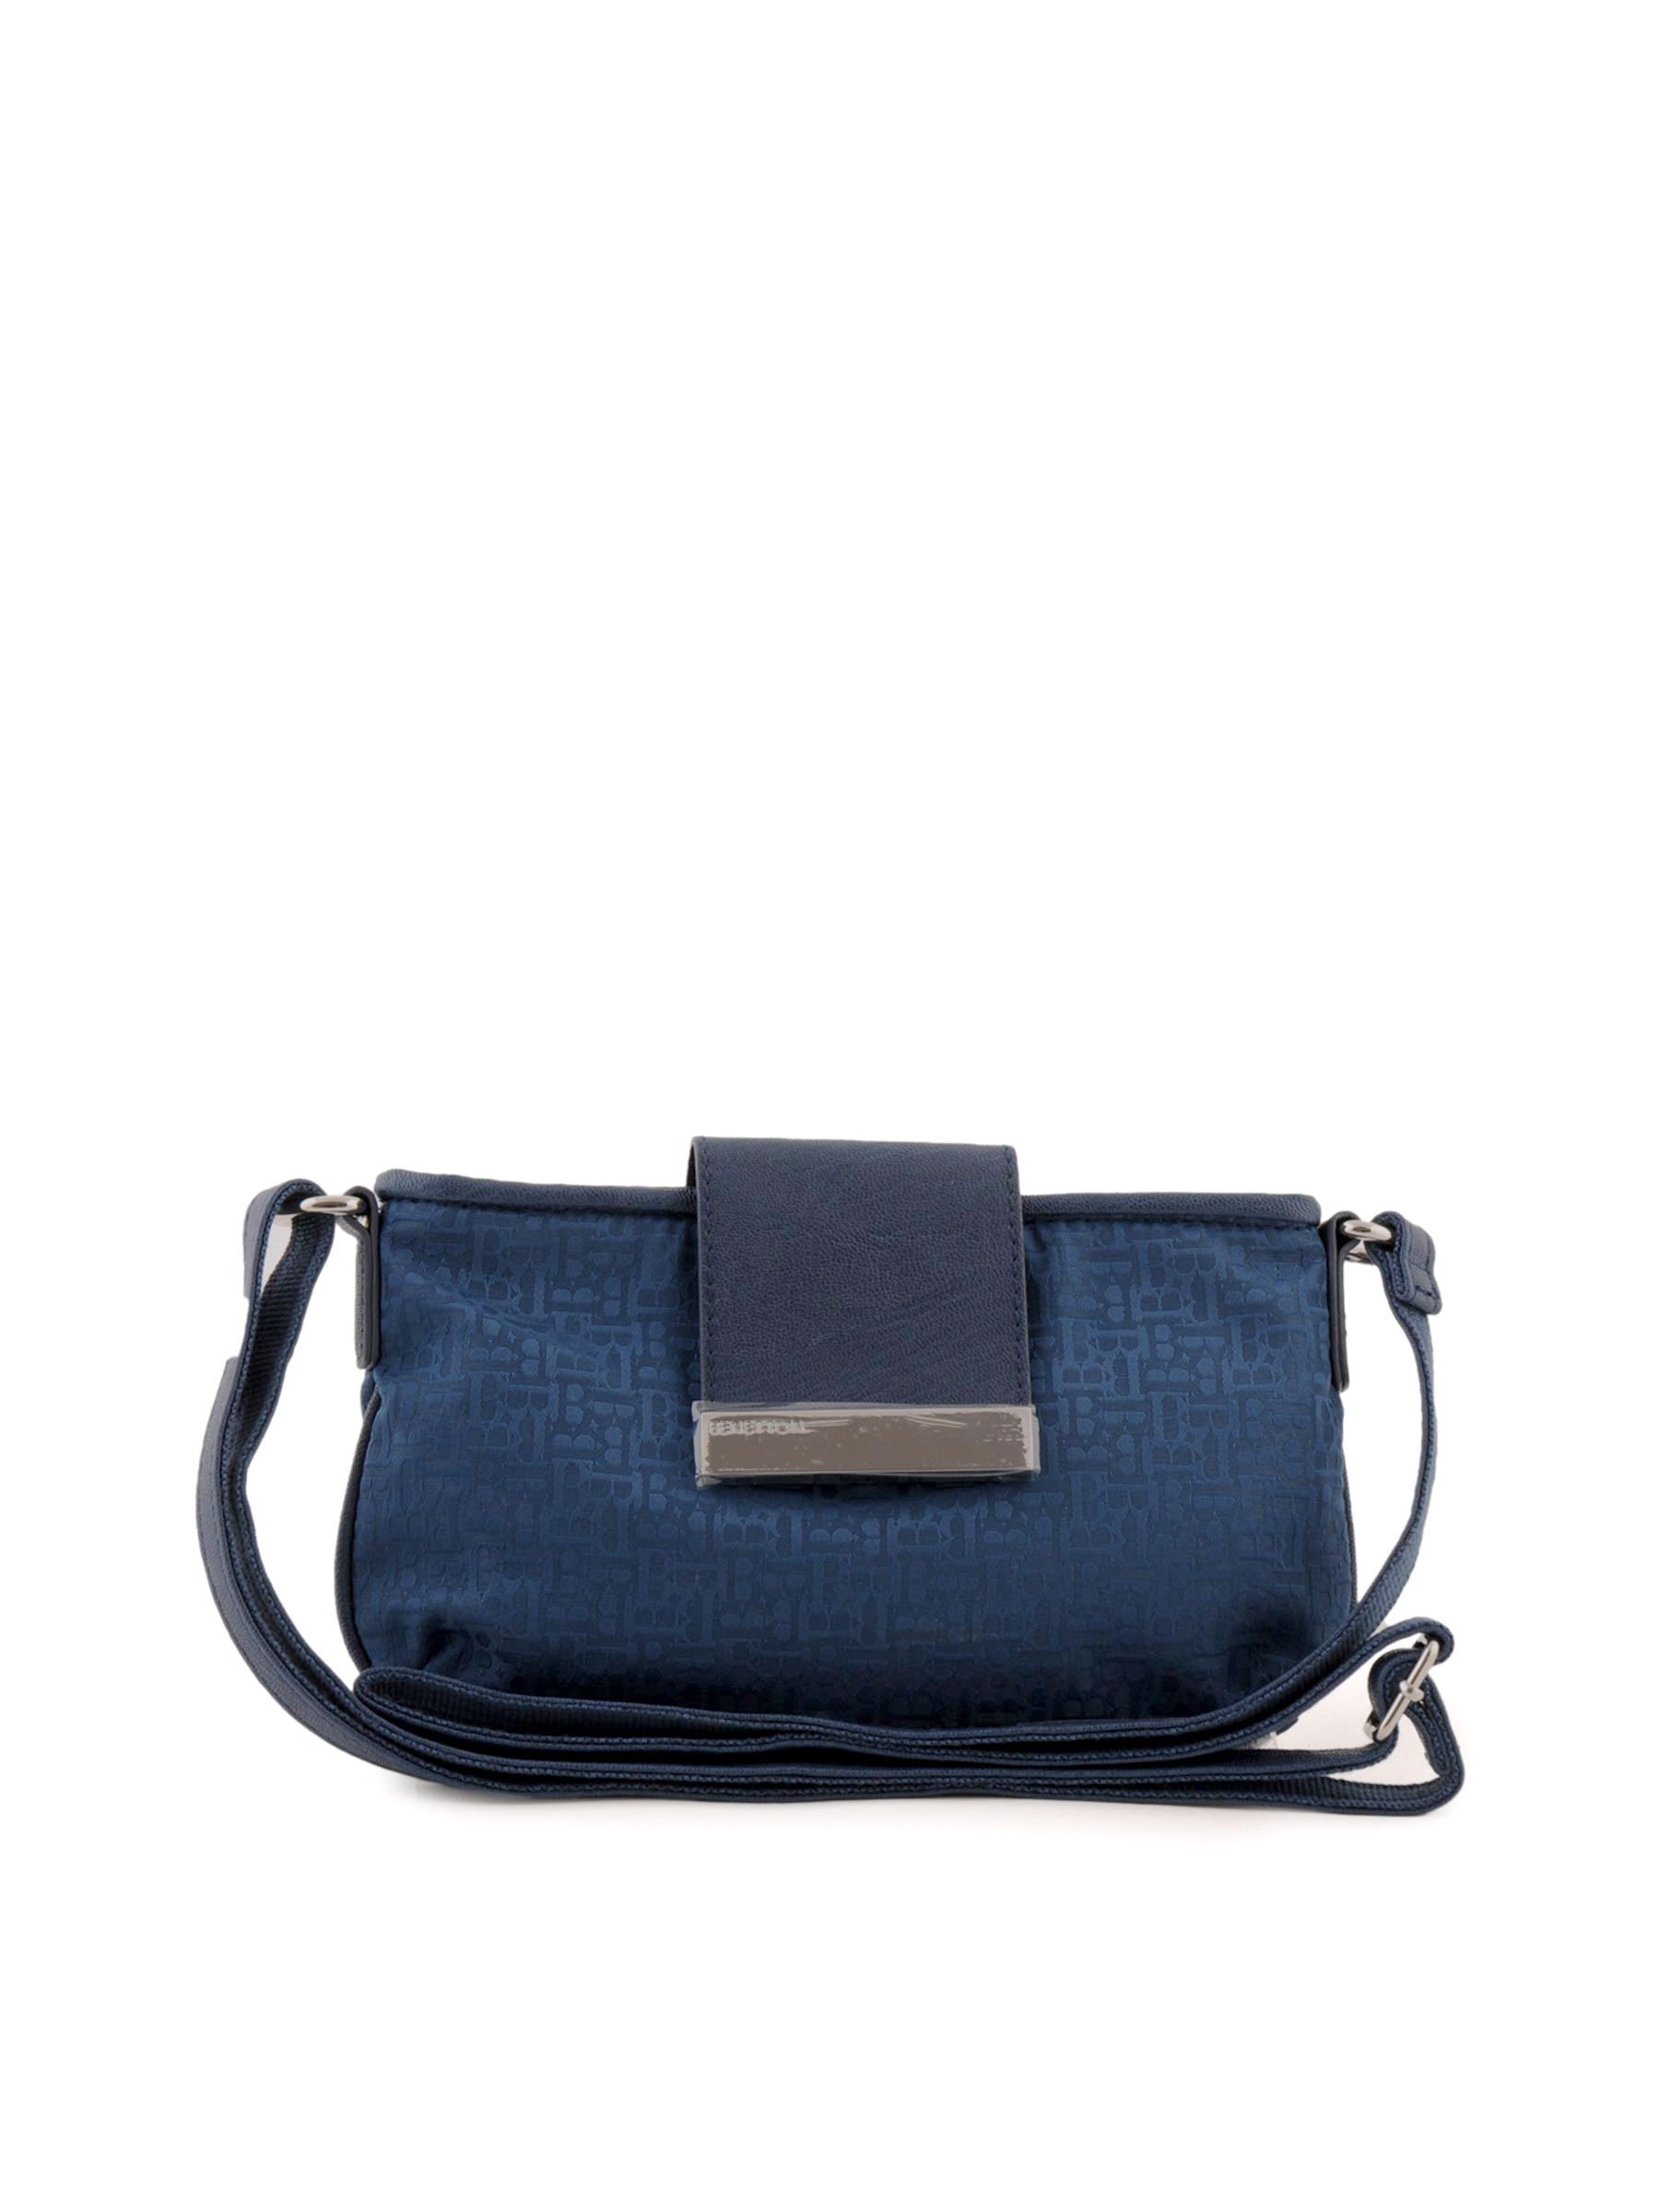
United Colors of Benetton Women Solid Blue Handbags
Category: Accessories / Bags / Handbags
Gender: Women
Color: Blue
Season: Summer 2011
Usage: Casual